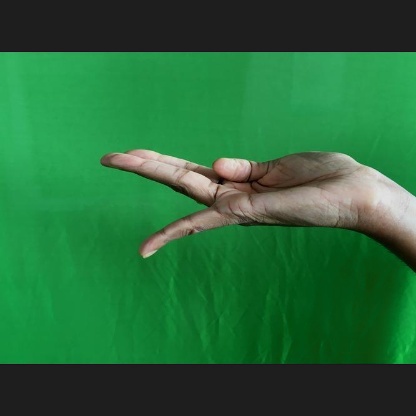
Mudra: Chaturam